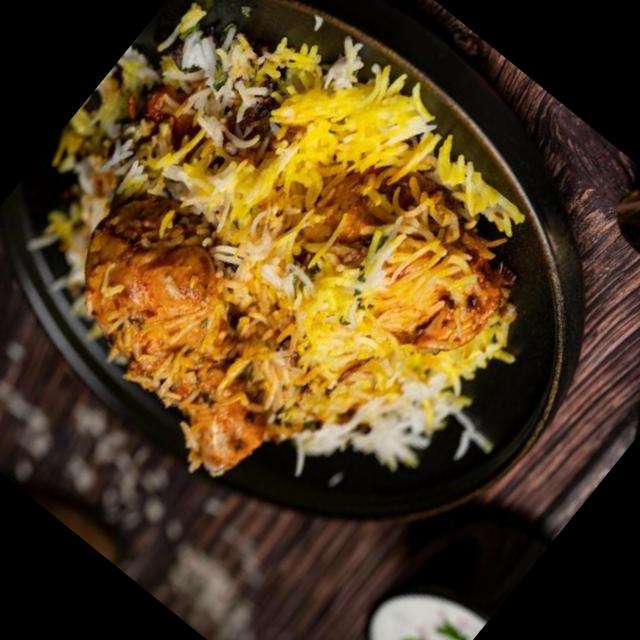
Dish: biryani